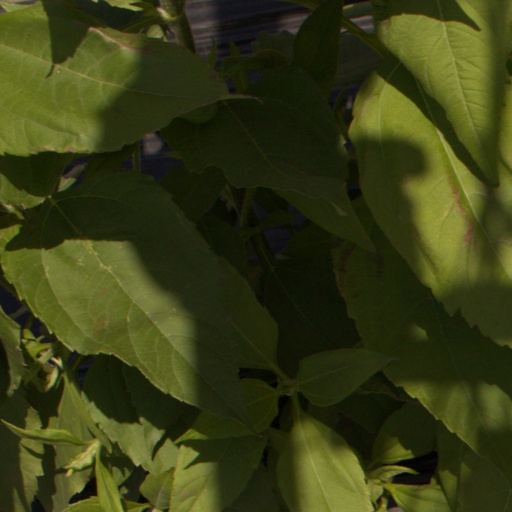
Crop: Jerusalem artichoke